Dullipatti

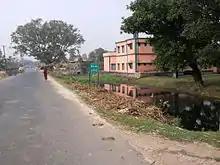
National Highway 105, passing through Dulipatti Village

Villagers belong to different castes and communities. Several types of festivals are celebrated, including Diwali, Chhath, Eid, and Durga Puja.